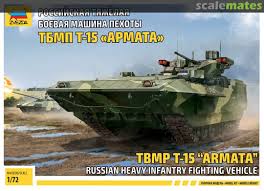
Label: BMP-T15